Survivor Series: WarGames (2024)

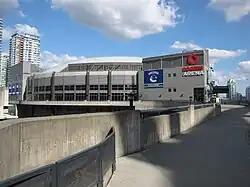
The event was held at the Rogers Arena in Vancouver, British Columbia, Canada, which was WWE's first pay-per-view event in the city since in 1998.

Survivor Series is an annual professional wrestling event produced every November by the American promotion WWE since 1987, generally held the week of Thanksgiving. The second longest running pay-per-view (PPV) event in history (behind WWE's WrestleMania), it is one of the promotion's five biggest events of the year, along with WrestleMania, SummerSlam, Royal Rumble, and Money in the Bank, referred to as the "Big Five". From 1987 to 2021, the event was characterized by having Survivor Series matches, which were tag team elimination matches that typically featured teams of four or five wrestlers against each other. In , the event was rebranded as "Survivor Series: WarGames" and instead of Survivor Series matches, the annual event became based around the WarGames match, a type of steel cage match where two teams face each other in a roofless cage that surrounds two rings placed side by side and the teams typically feature four to five wrestlers each but is decided by one fall instead of eliminating all opponents. WWE's developmental brand NXT previously held an annual WarGames event from 2017 to 2021 before the match became a part of Survivor Series, thus marking the fifth Survivor Series to not feature a traditional Survivor Series match, after the 1998, 2002, 2022, and events.